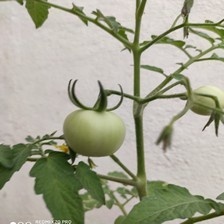
Label: tomato